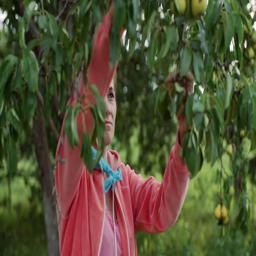
a woman plucks a pear from a tree .